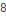
Number: 8